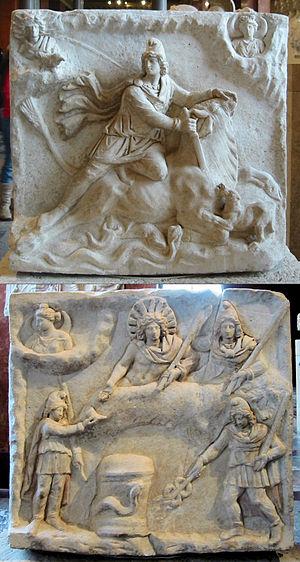
Mithras égorgeant le taureau sacré, face A d'un bas-relief romain en marbre, IIe–IIIe siècles ap. J.-C.